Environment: real
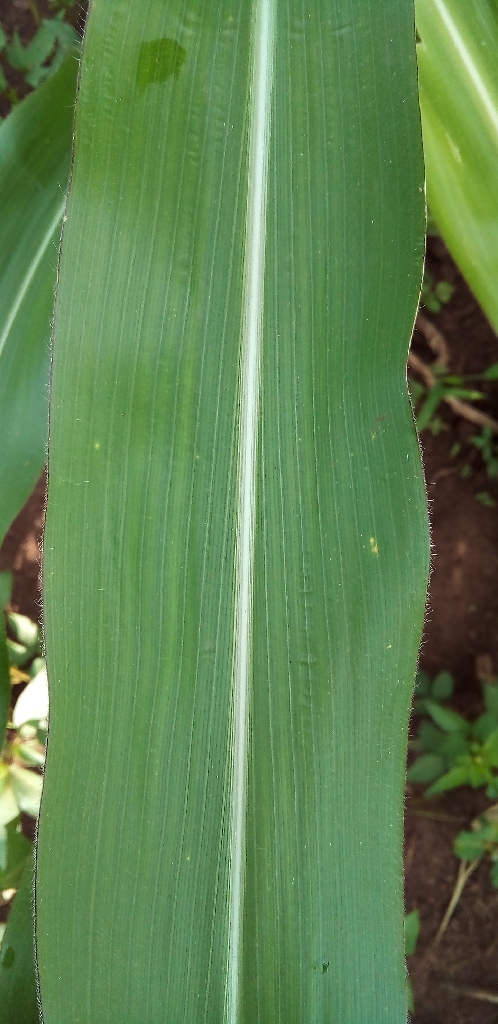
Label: healthy